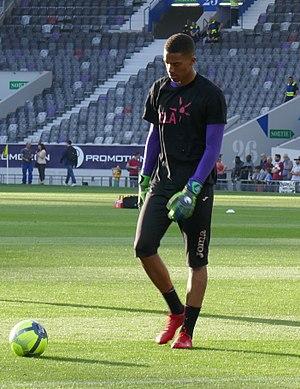
Alban Lafont lors de l'échauffement du match Toulouse FC - Angers SCO comptant pour la 34ème journée de Ligue 1 2017-2018, le 21 avril 2018.
Alban Lafont, né le 23 janvier 1999 à Ouagadougou, est un footballeur français qui évolue au poste de gardien de but au FC Nantes, en prêt de l'AC Fiorentina.